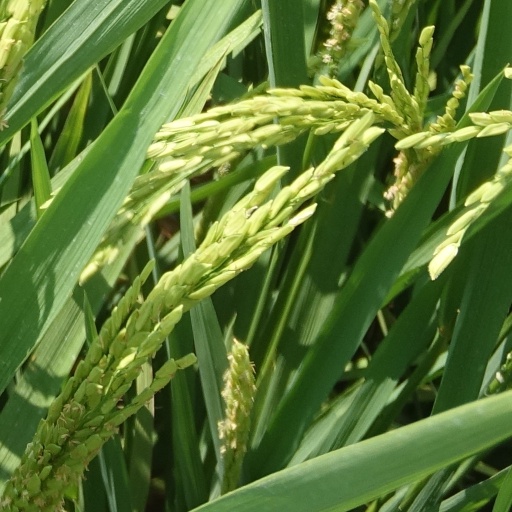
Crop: rice